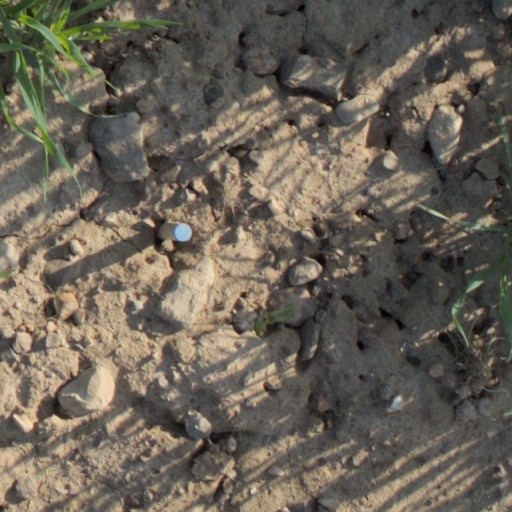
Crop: wheat